Klaus Nomi

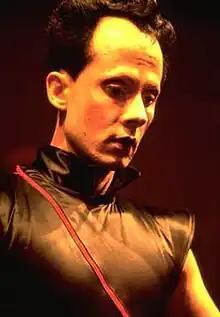
Nomi in 1979

Klaus Sperber (January 24, 1944 – August 6, 1983), known professionally as Klaus Nomi, was a German countertenor noted for his wide vocal range and an unusual, otherworldly stage persona.